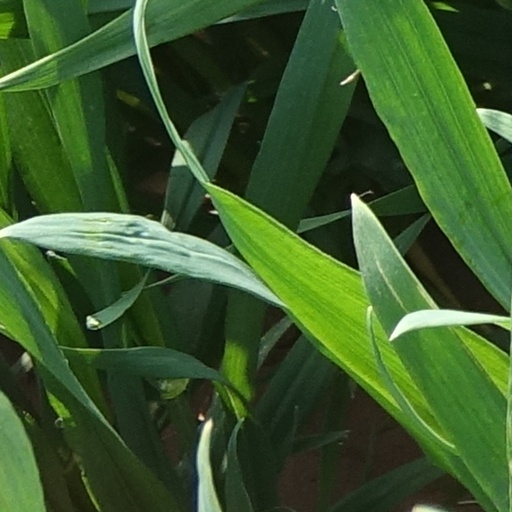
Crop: wheat